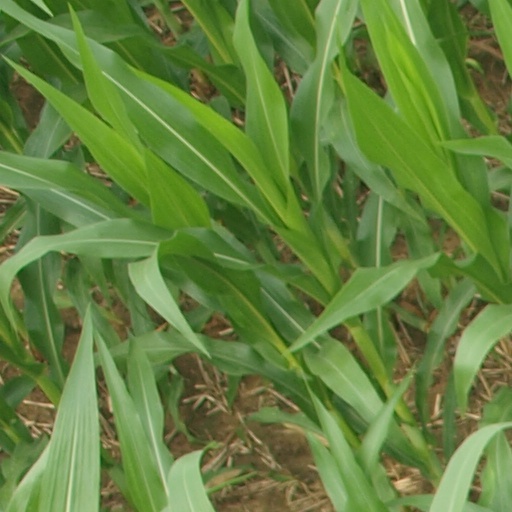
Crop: maize; corn